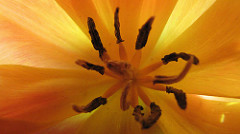
Flower: tulip